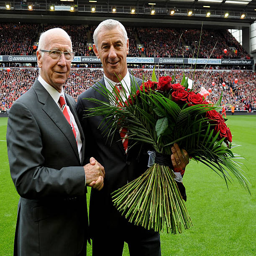
football player hands flowers to football player in honour of the tragedy before the match .